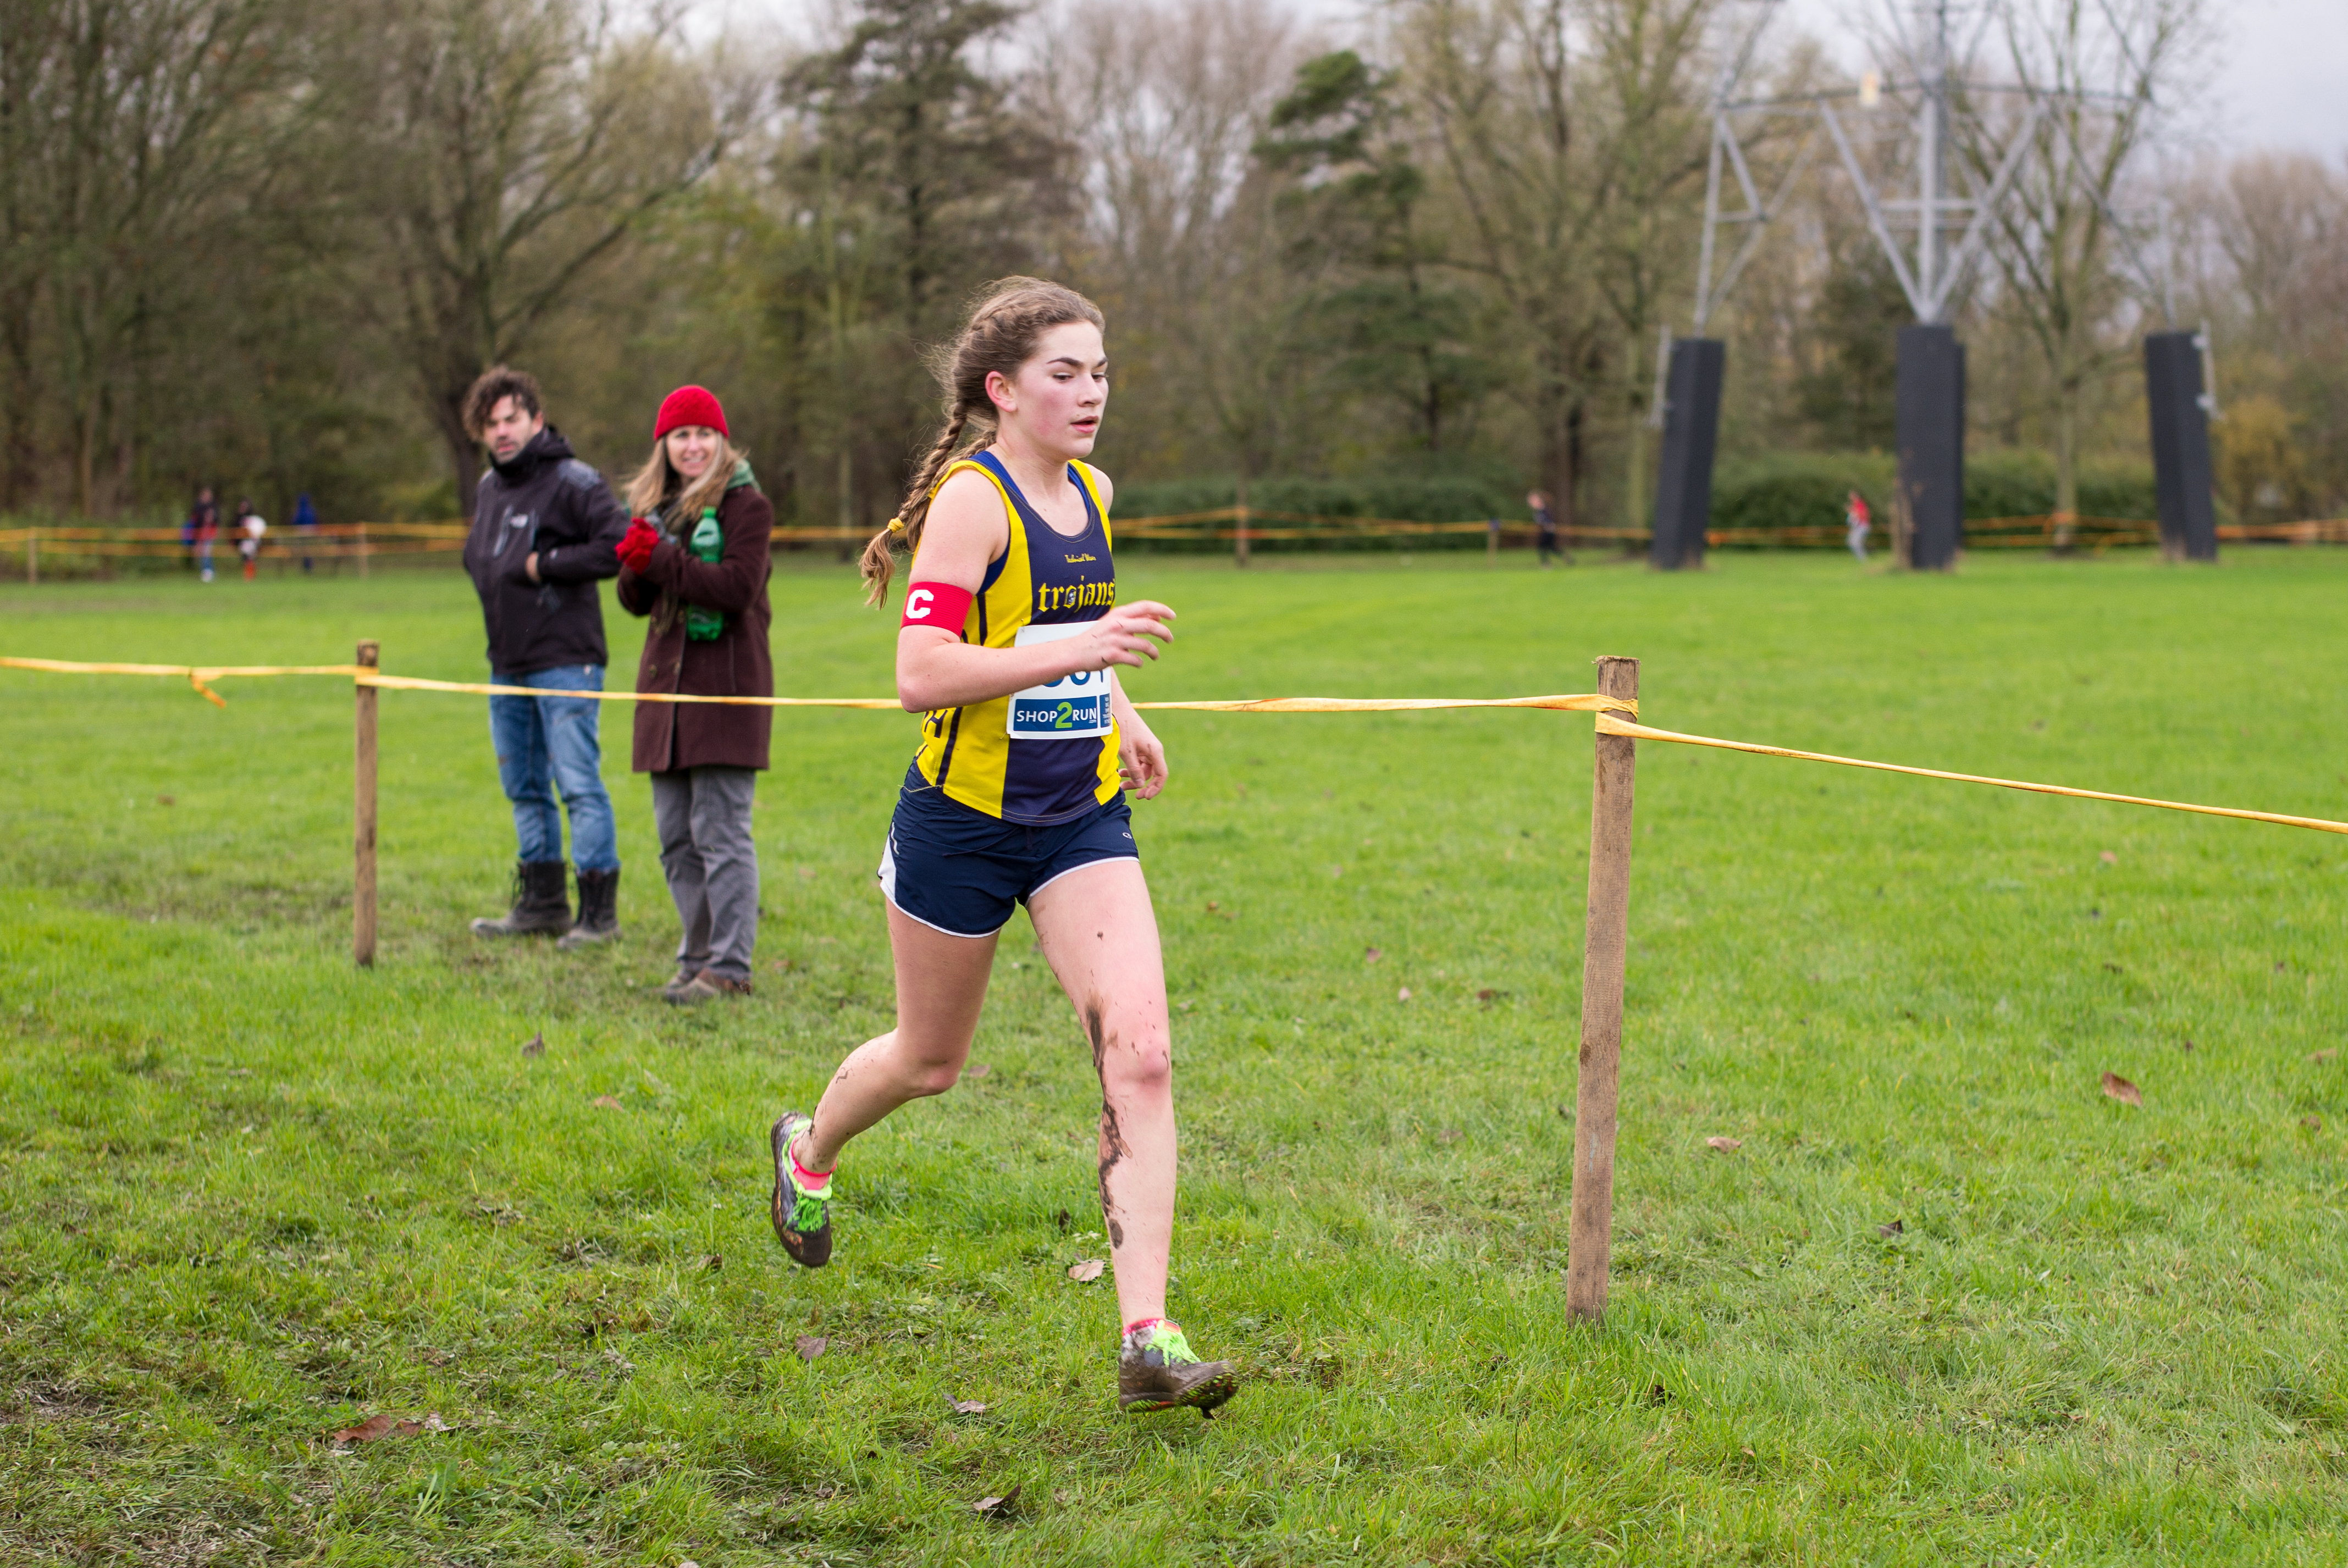
person, running, recreation, race, sports, endurance, athletics, physical exercise, outdoor recreation, cyclo cross, human action, endurance sports, ultramarathon, duathlon, cross country running, cross country cycling